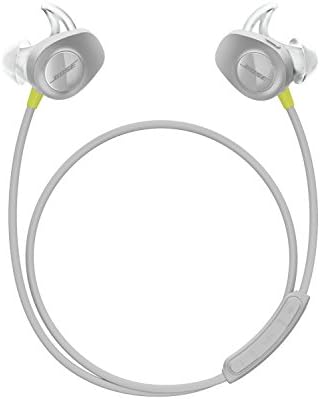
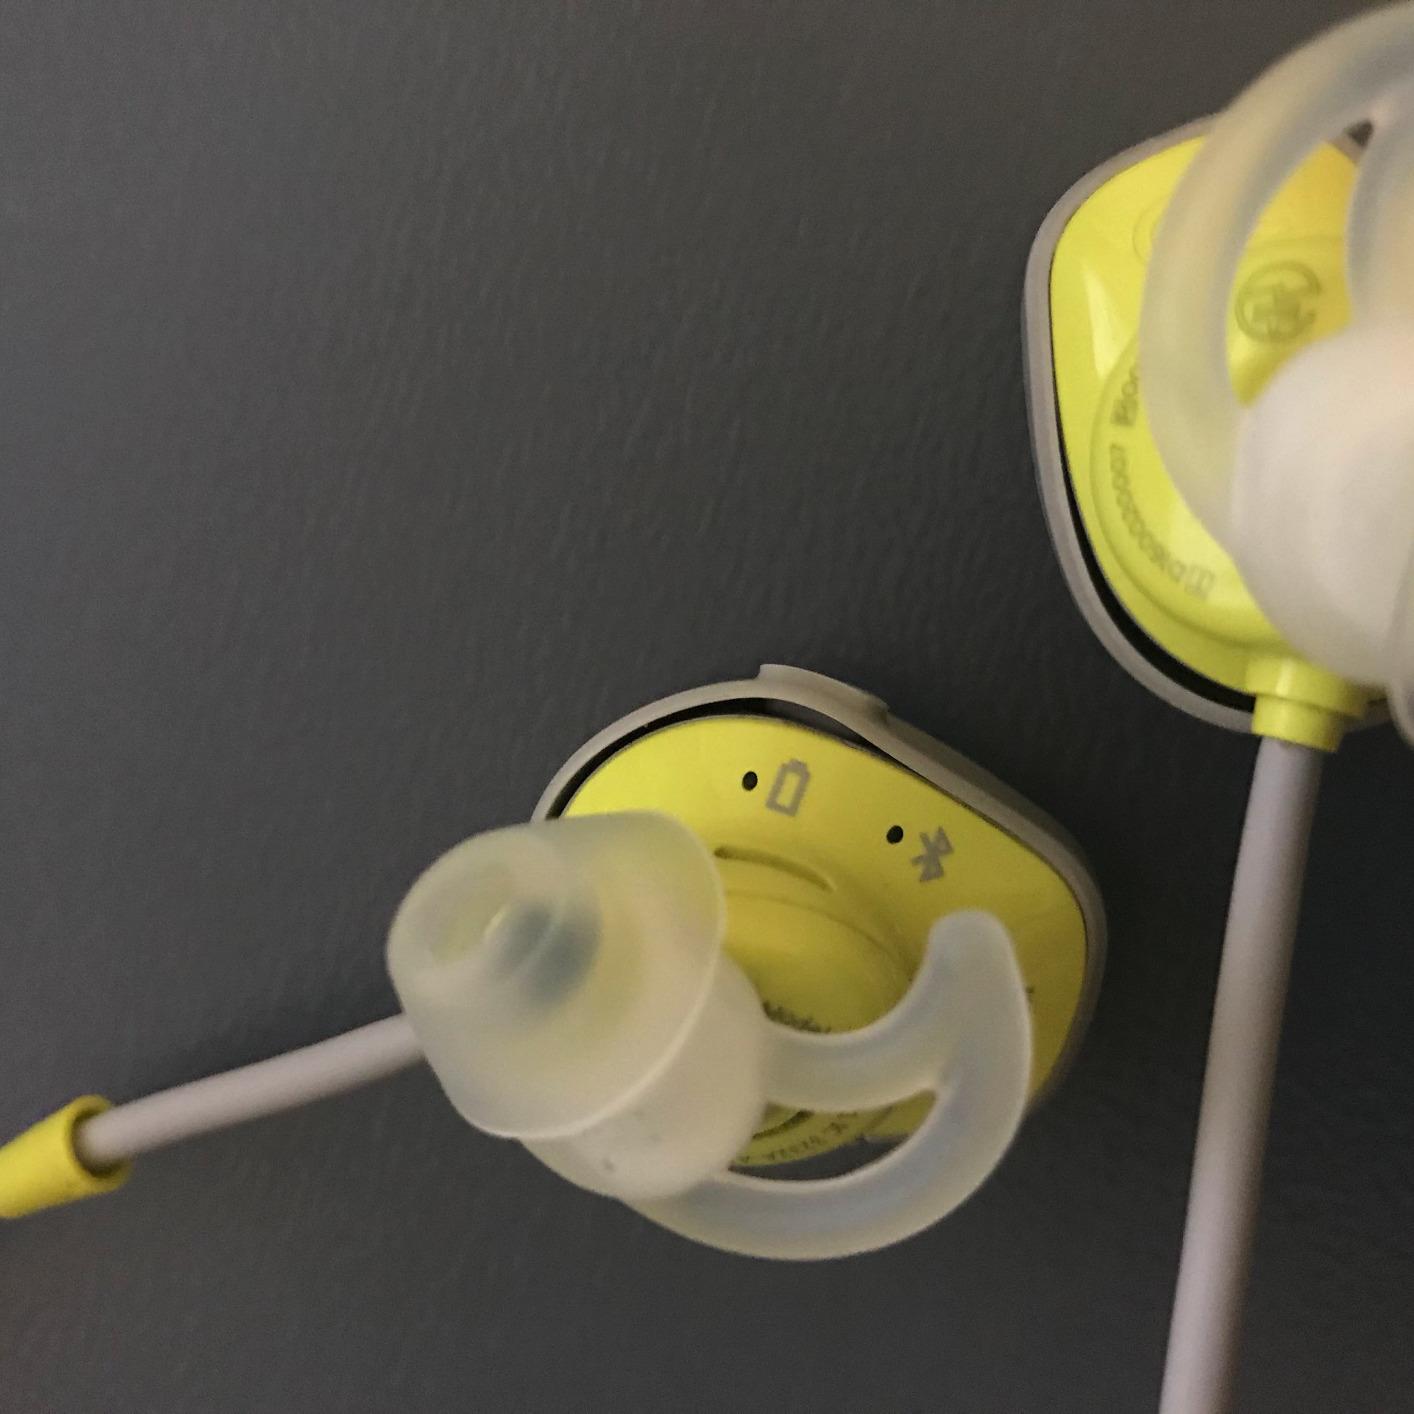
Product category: headphones
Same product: yes